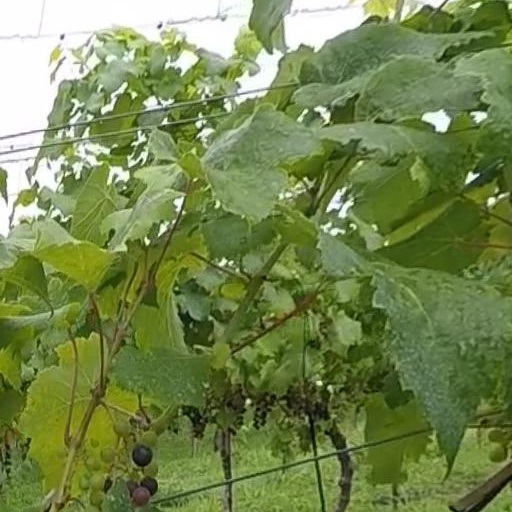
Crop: grape